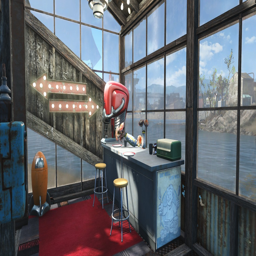
dining room with a view